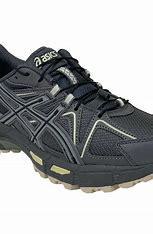
Brand: Asics
Model: Gel Kahana 8